Answer in natural language. Considering the relative positions, is Window above or below advanced coding ai? Choose between the following options: below or above
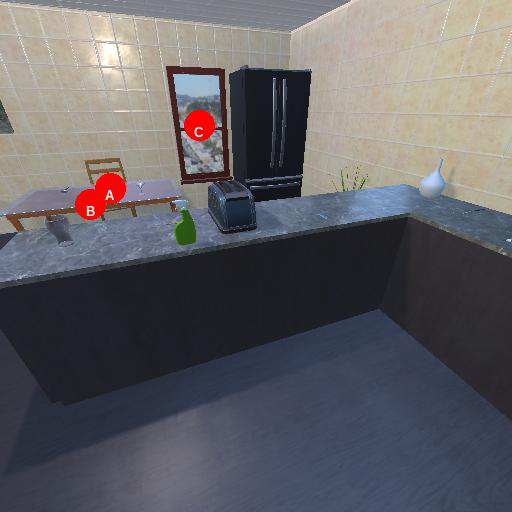
<answer>above</answer>